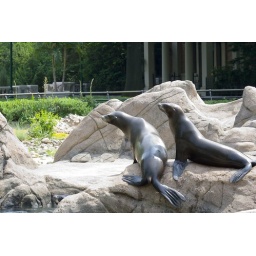
Sea lions on a rock in the Bronx Zoo.